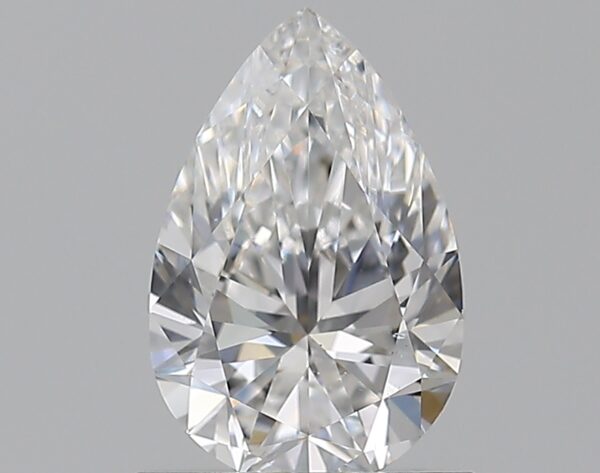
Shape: pear
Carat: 0.9
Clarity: VS2
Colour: D
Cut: EX
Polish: EX
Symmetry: EX
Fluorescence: N
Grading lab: GIA
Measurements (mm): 8.33 x 5.45 x 3.37